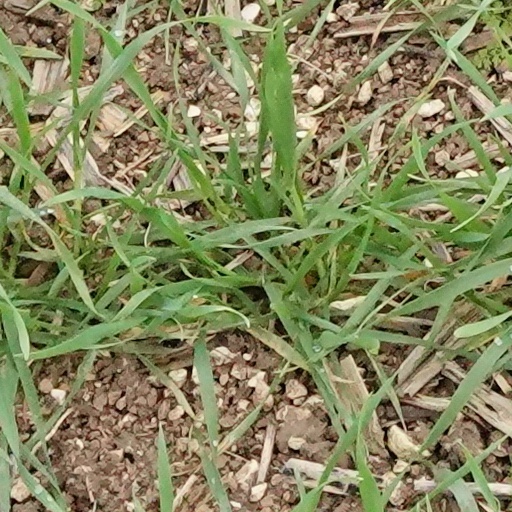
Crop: wheat